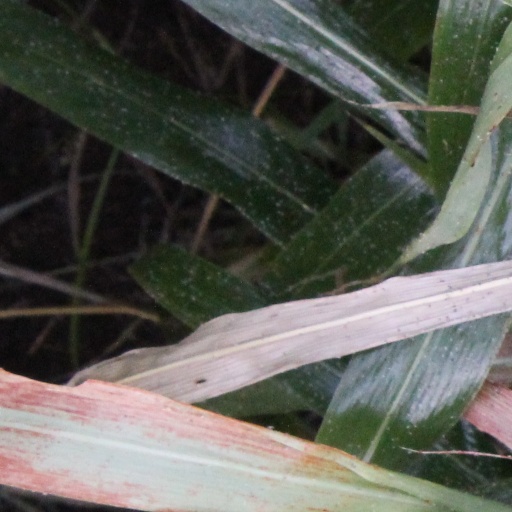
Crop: sorghum